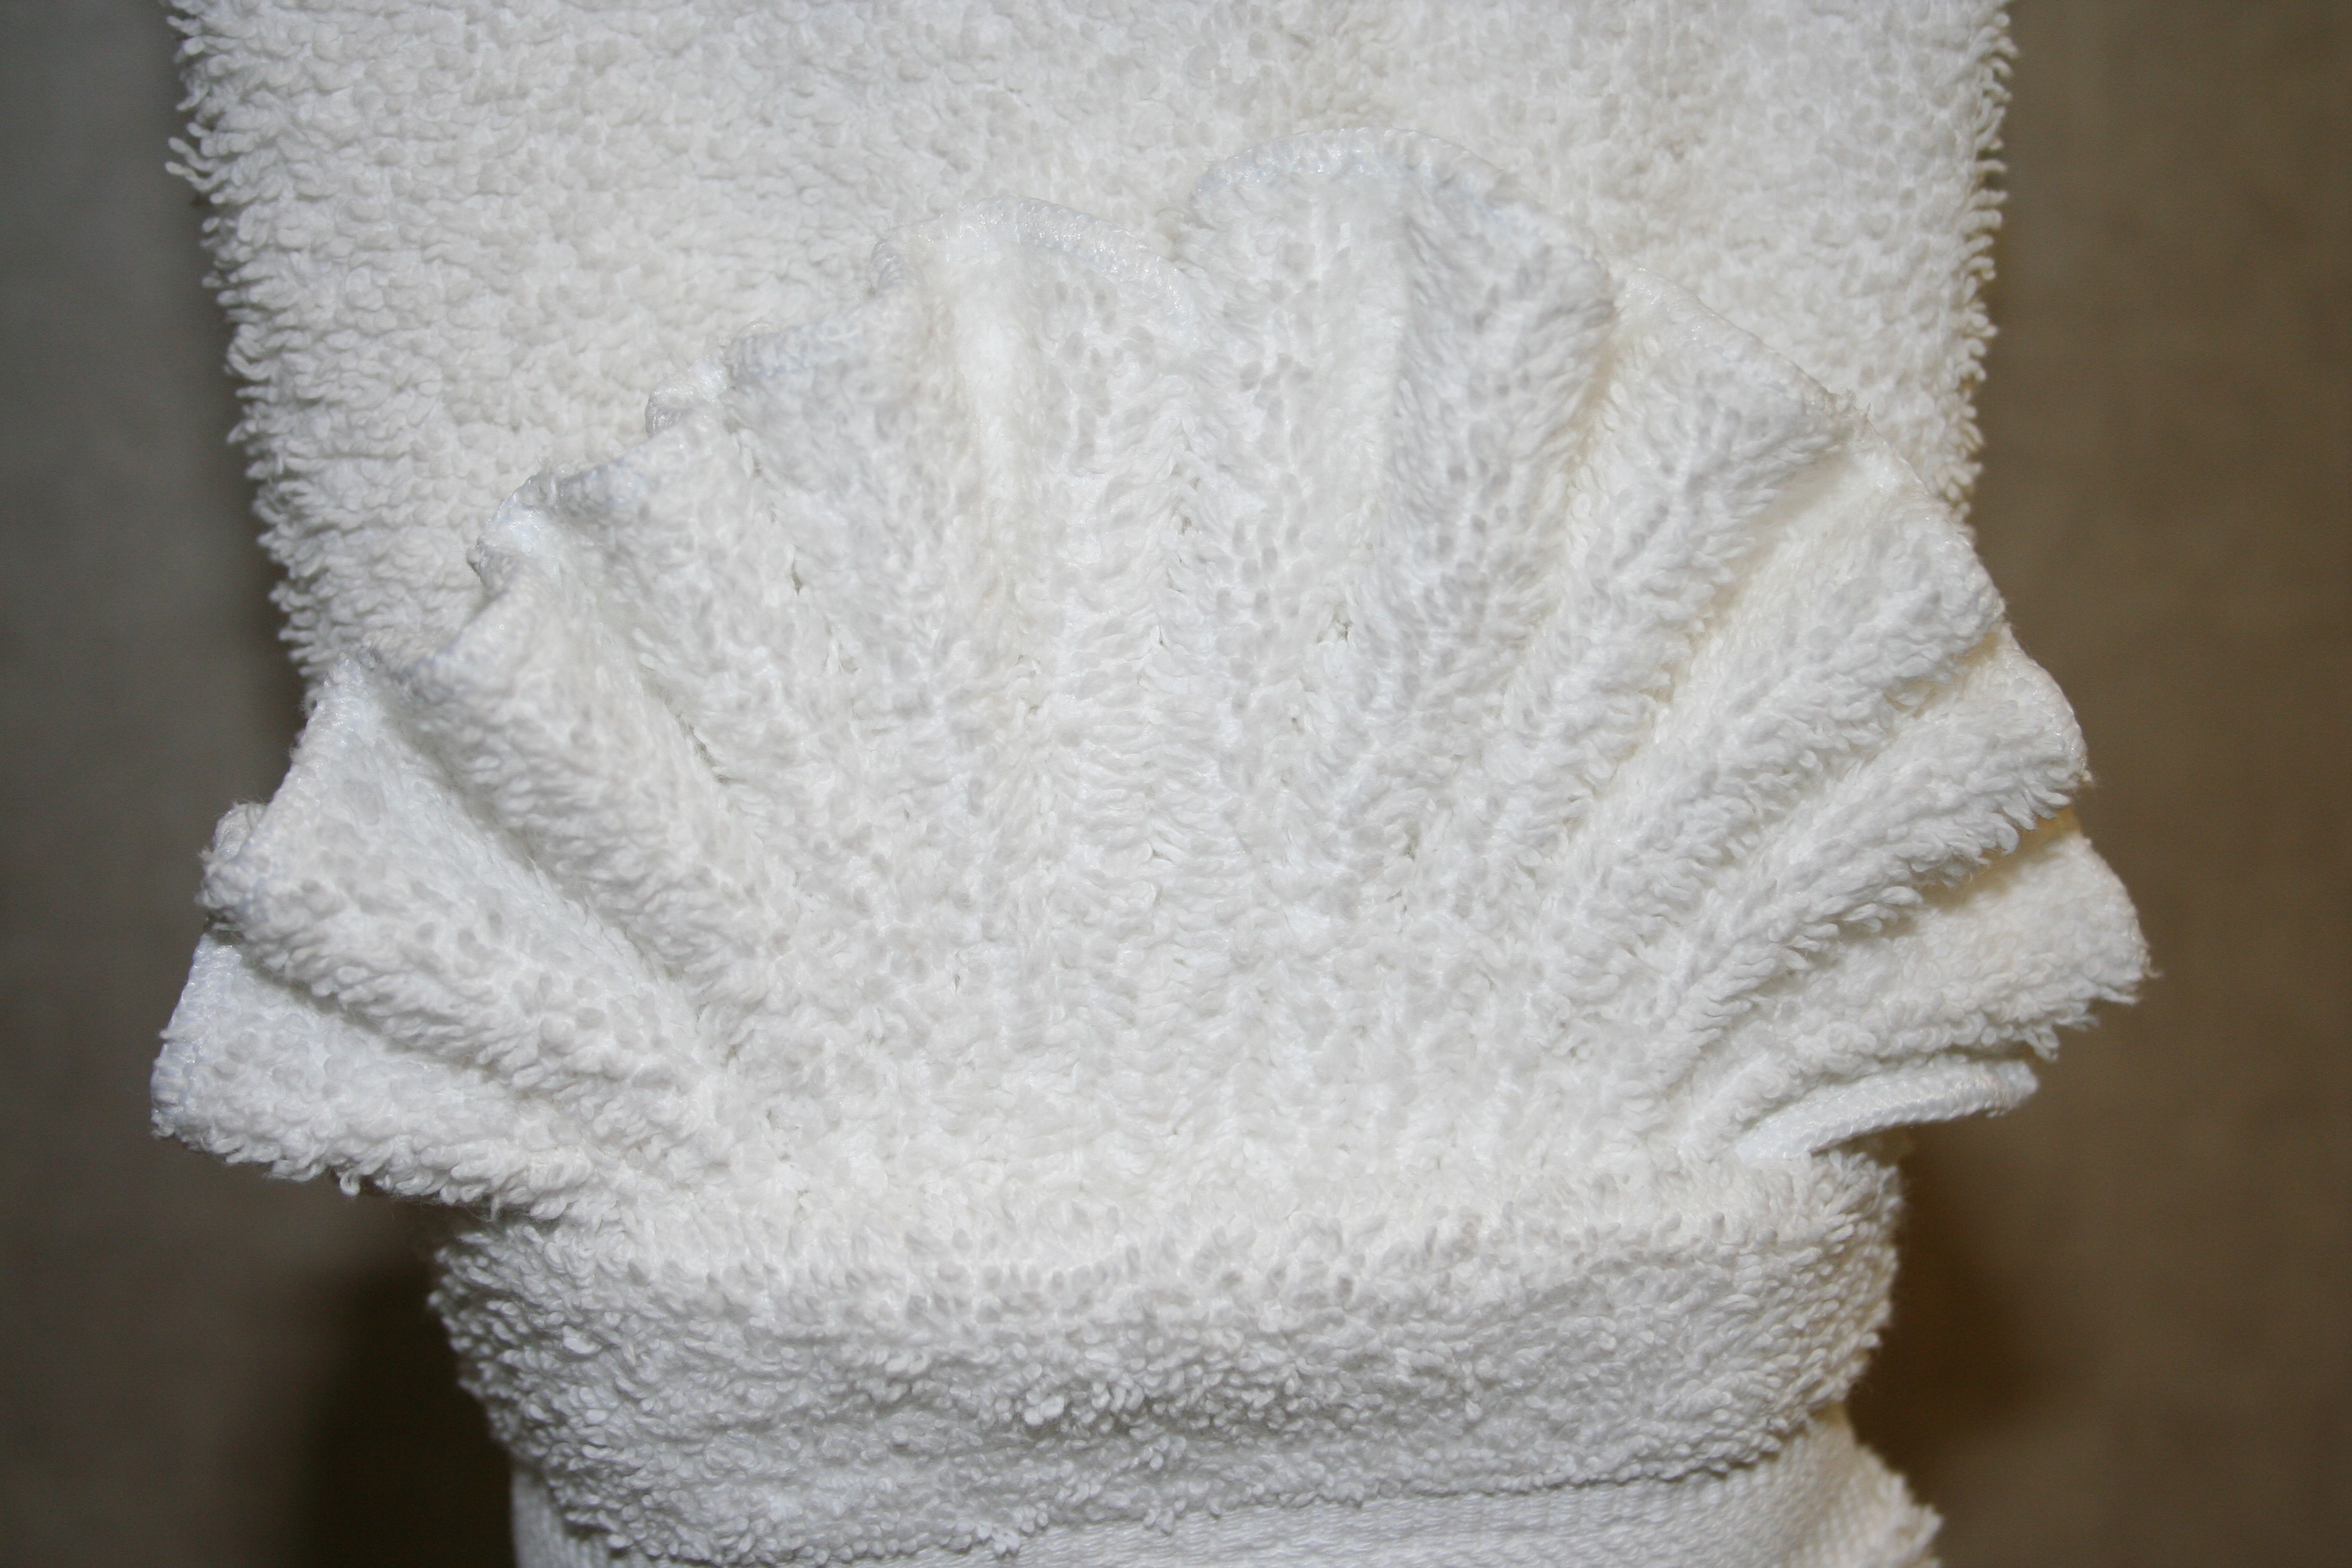
white, fur, lace, clothing, wedding dress, wool, material, crochet, textile, art, dress, gown, fashion accessory, bridal clothing